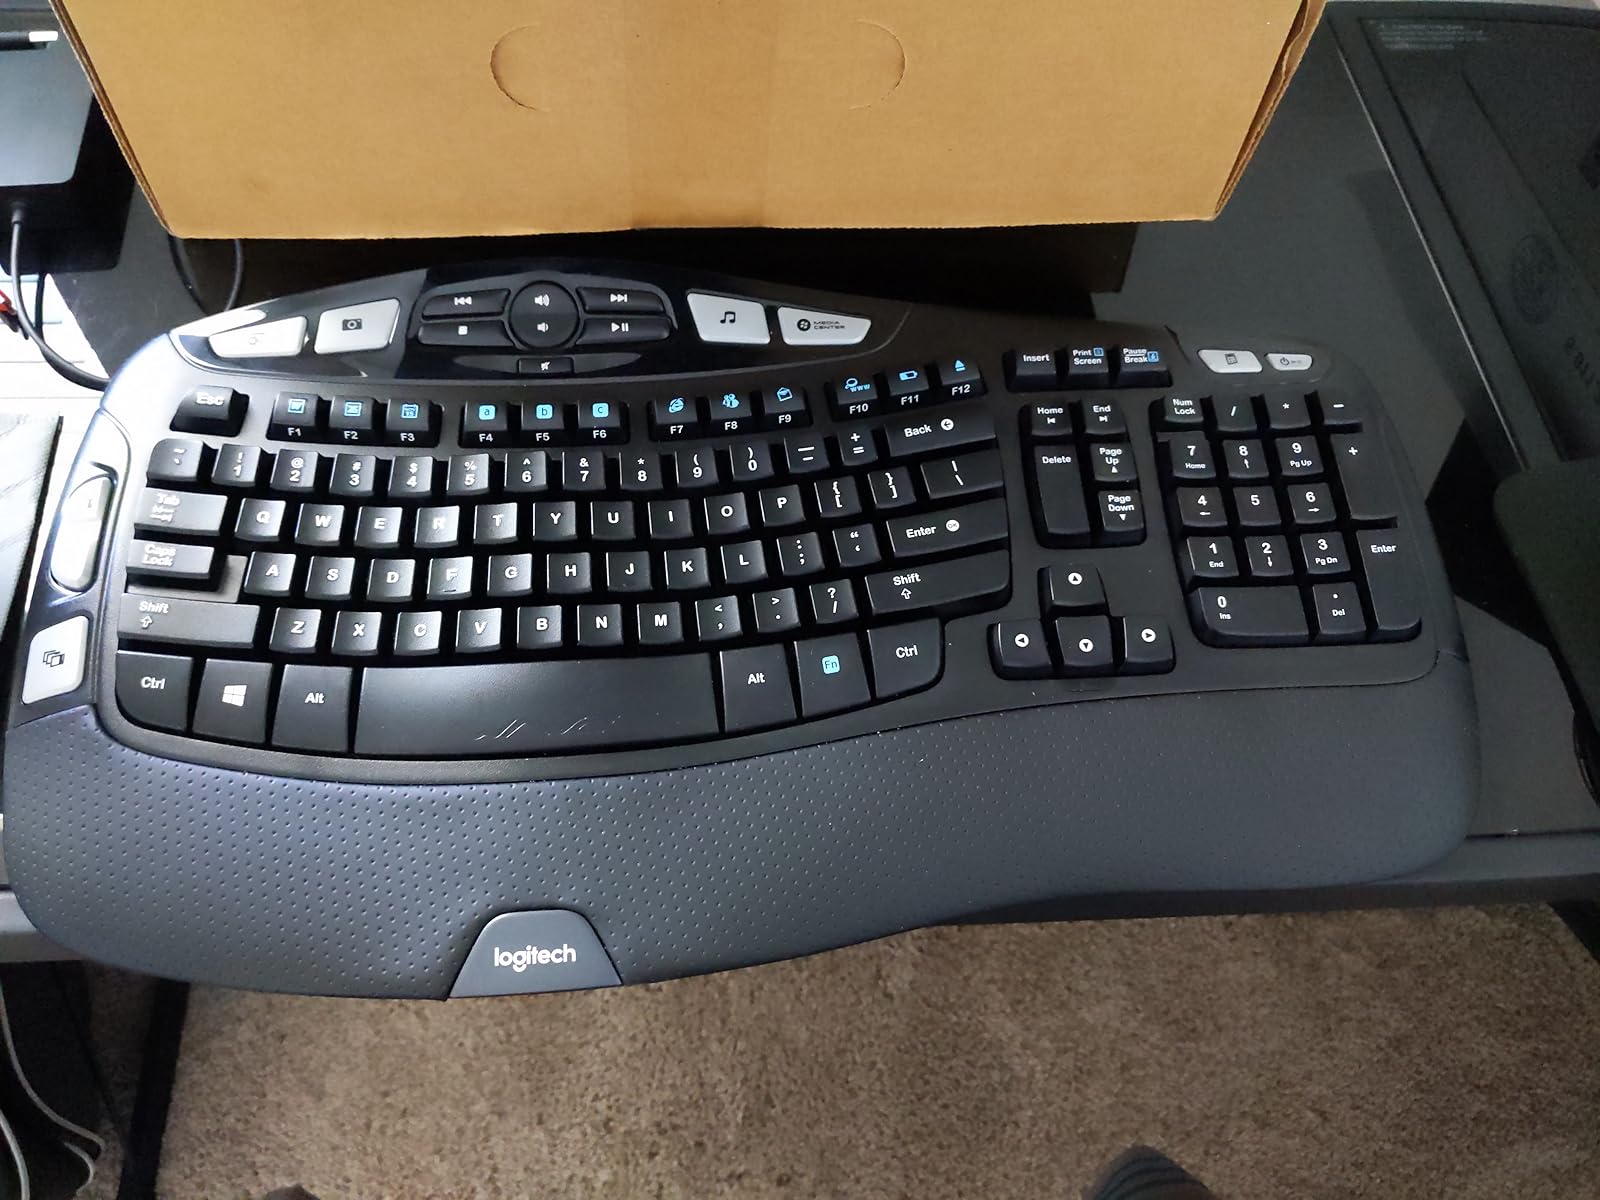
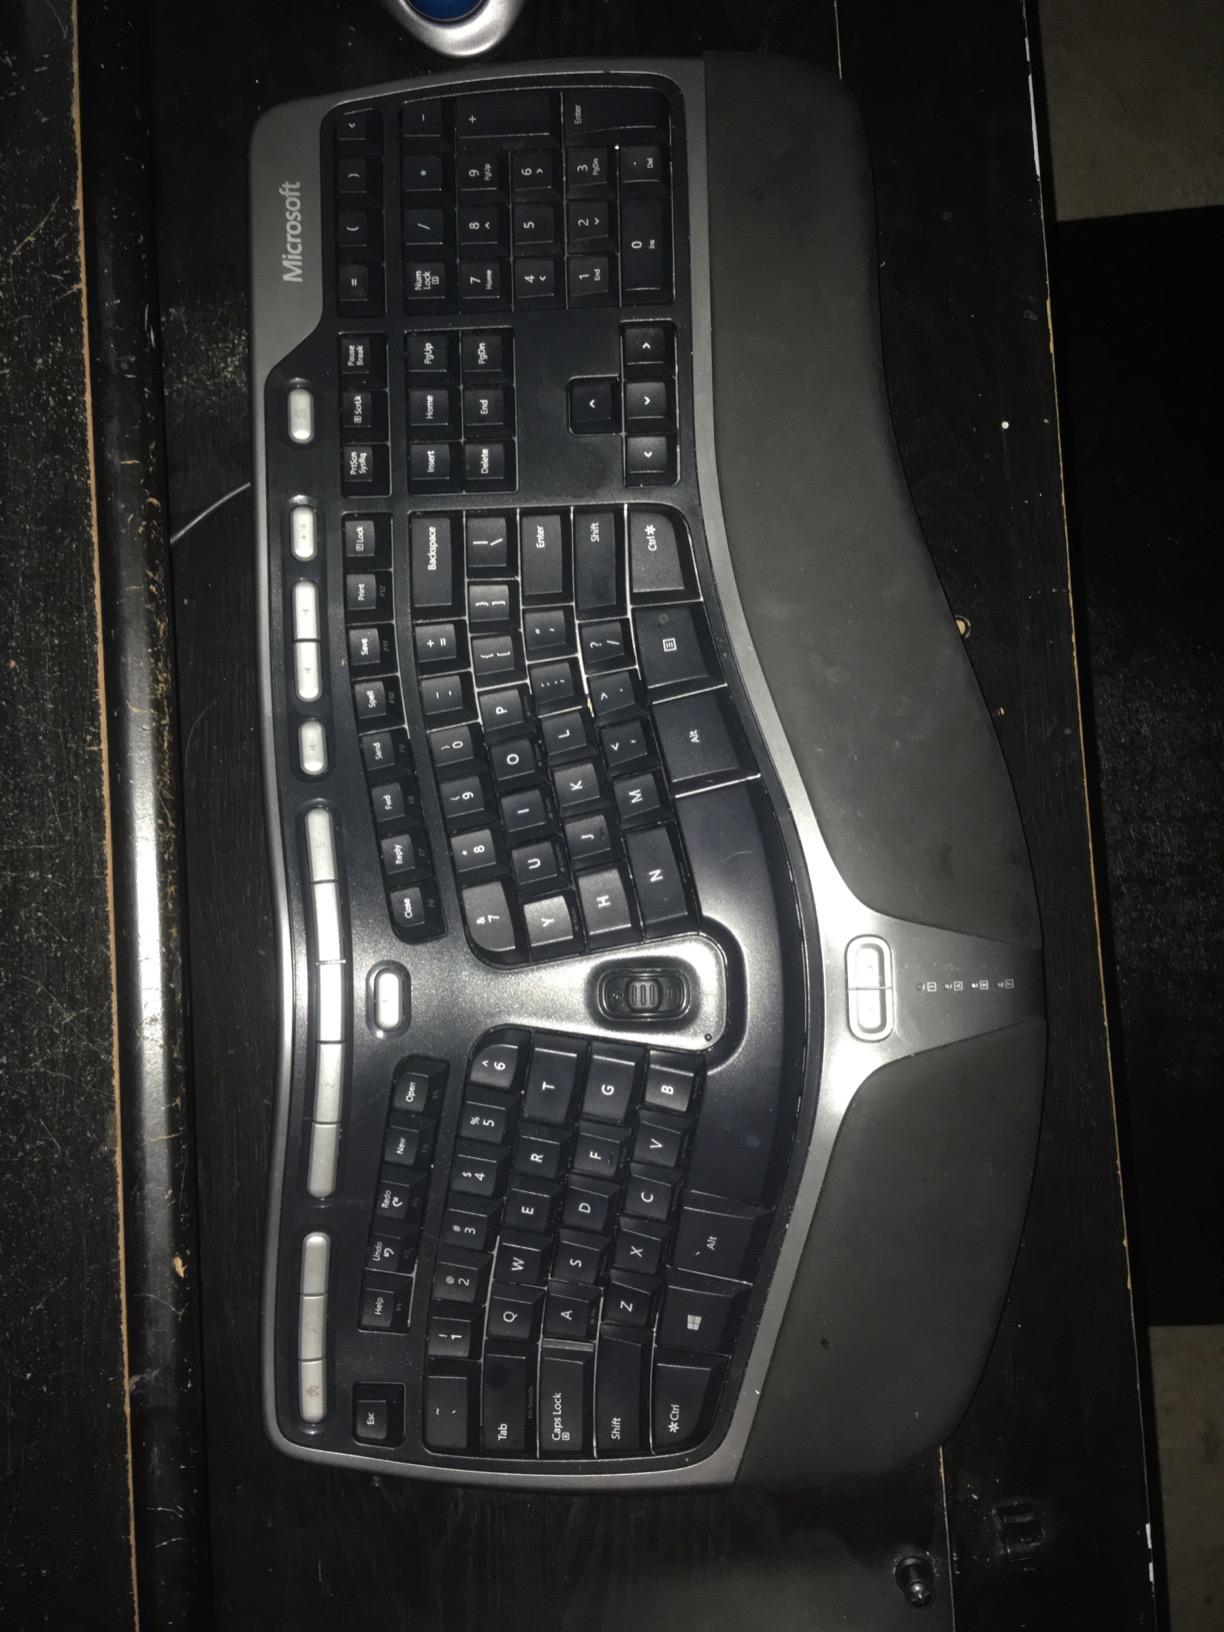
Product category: keyboard
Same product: no